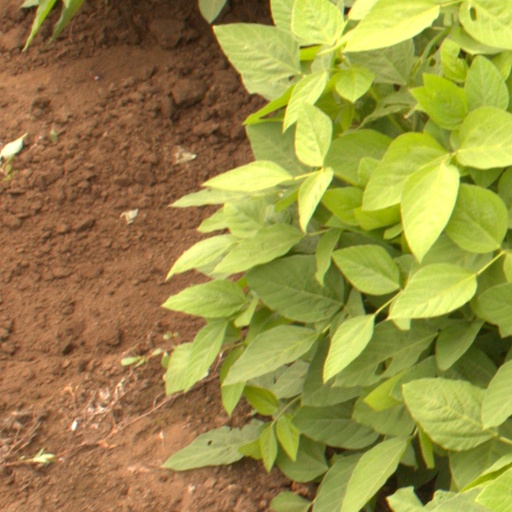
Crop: soybean